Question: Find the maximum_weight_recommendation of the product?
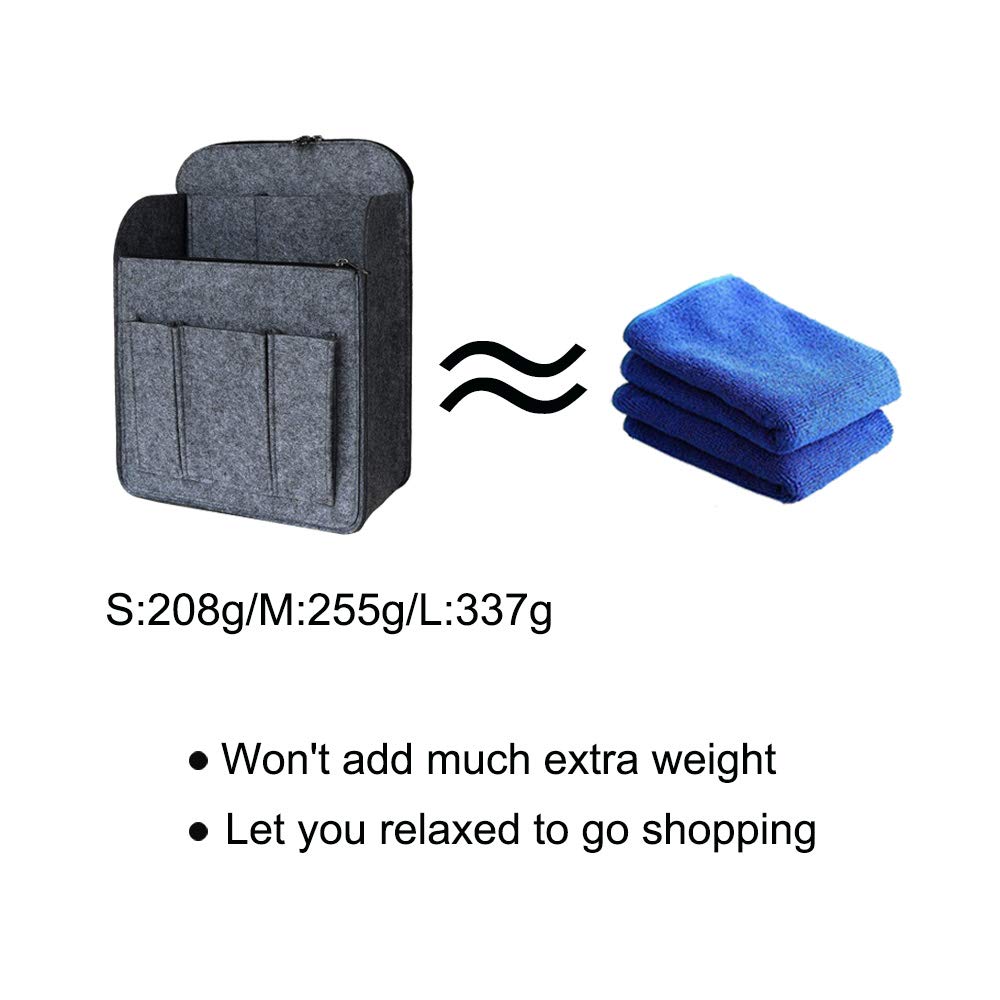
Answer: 337.0 gram